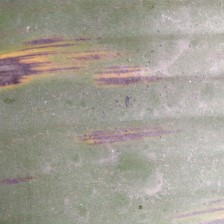
Label: sigatoka